Marcia V. J. Kran

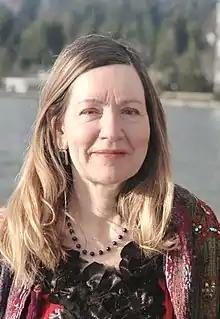
Kran in 2021

Marcia Vaune Jocelyn Kran is a Canadian lawyer and expert member of the UN Human Rights Committee. Kran's career has spanned international human rights law, criminal law and political science for over forty years, and includes positions in academia and civil society. Kran has held a range of senior United Nations positions including in international human rights law.